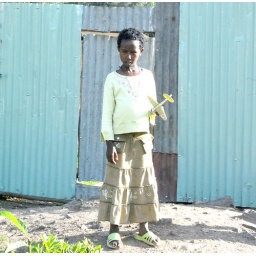
africa 2010 323_girl by blue fence